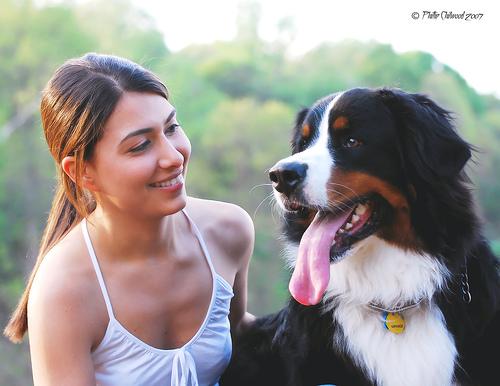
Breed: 211-n000061-Bernese_mountain_dog